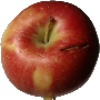
Label: Apple Braeburn 1